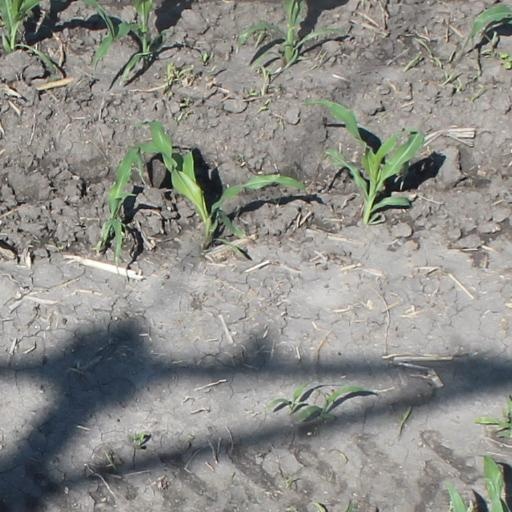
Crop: maize; corn